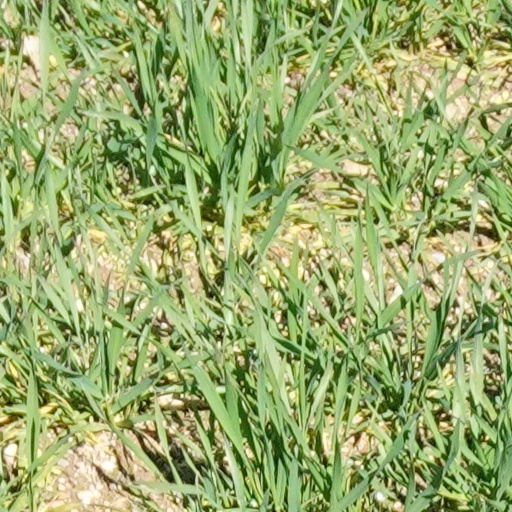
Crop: wheat